Danny Baggish

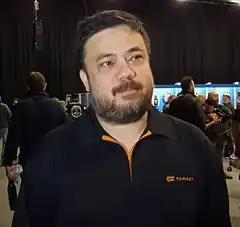
Baggish in 2022

Daniel Baggish (born August 19, 1983) is an American professional darts player. He had a PDC tour card from 2021 to 2022, after being the only American player to win one at Q-School in 2021. He is sponsored by Target Darts, and has been a member of Team Target since 2019.